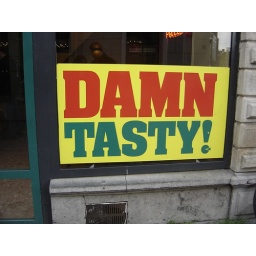
in the window of a pizza shop (new york pizza) in amsterdam.